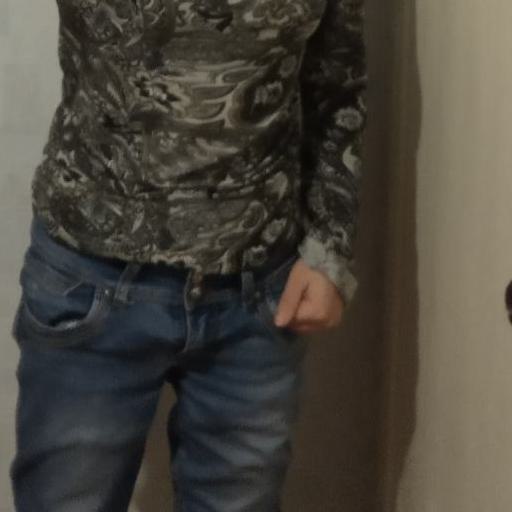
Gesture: no_gesture